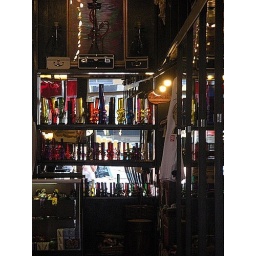
glass bottles in Hollywood